Describe the emotion expressed in this image:  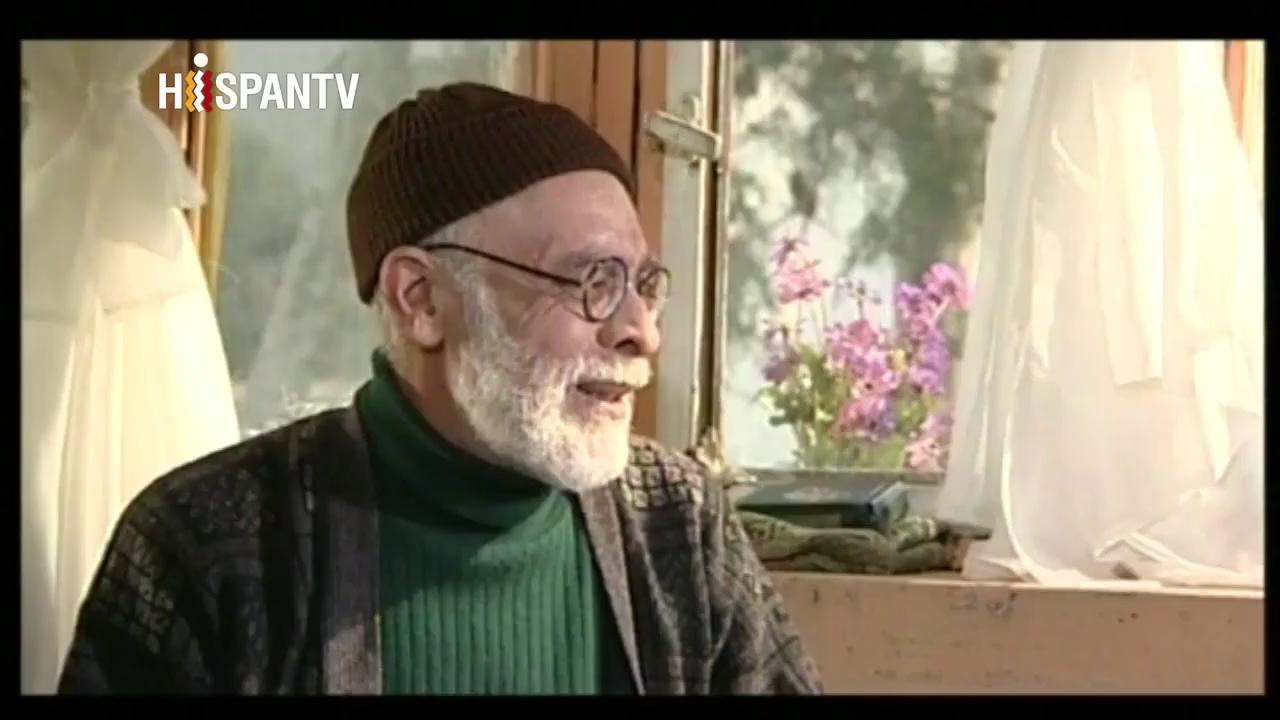
This person displays Pain, valence and arousal with low intensity.